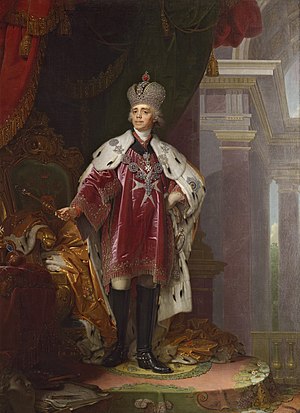
Paul 1. af Rusland / Zar
Paul 1. af Rusland af Vladimir Borovikovskij
Paul I af Rusland var zar af Rusland mellem 1796 og 1801. Paul var officielt søn af zar Peter 3. af Rusland og zarina Katharina 2. af Rusland.